Degloving

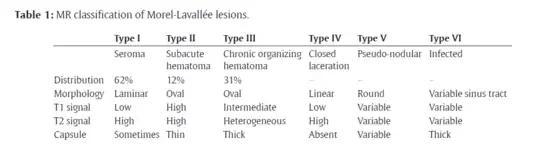
Table listing the qualities used to categorize Morel-Lavallée lesions based on MRI.

Treatment is performed by a physician or a surgeon in cases where surgical intervention is needed. The goal of treating a Morel-Lavallée lesion is to close the space that was created between the superficial and deep fascia. The way the space gets closed will depend on which treatment method is used. There are no specific treatment guidelines that determine which treatment to use. Instead, specific treatment methods are picked based on injury severity. Treatment depends on the situation and the qualities of the lesion. The presence of fluid, a capsule, or dead tissue can all prevent healing. Ultimately, treatment is focused on addressing specific issues so the wound can heal. In general, treatment can fall into the following categories.